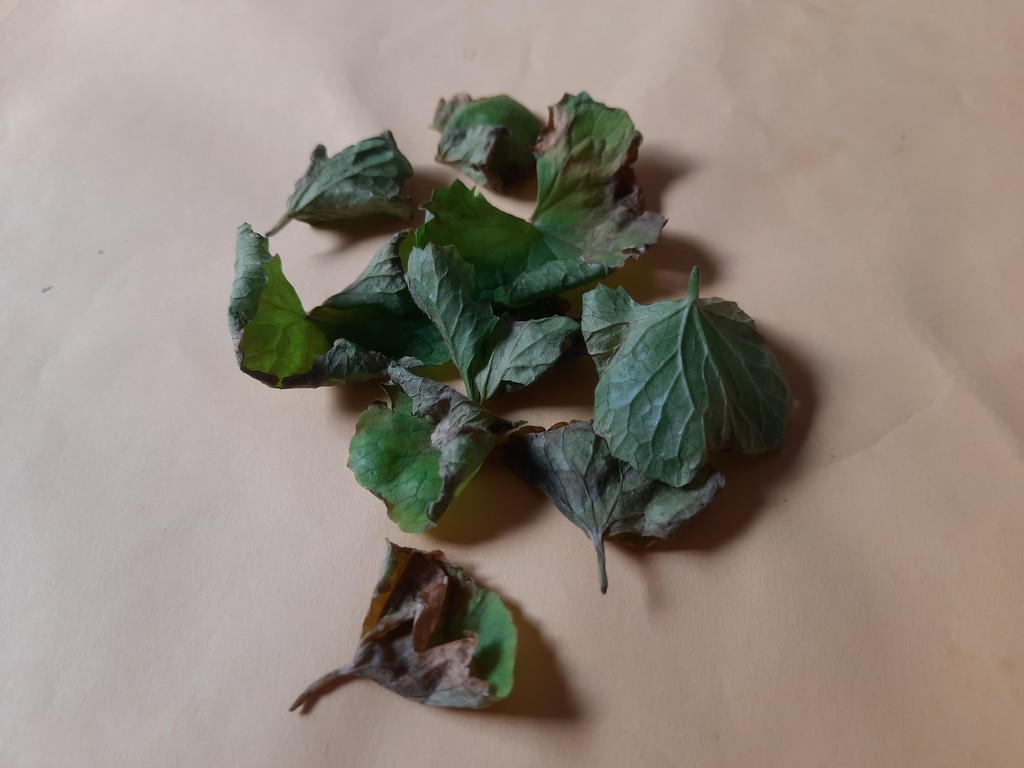
Label: Unhealthy